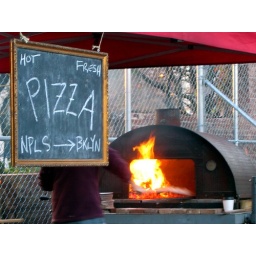
Pizza oven at the flea market in DUMBO.